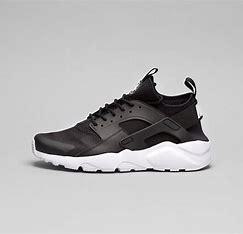
Brand: Nike
Model: Air Huarache Run Ultra